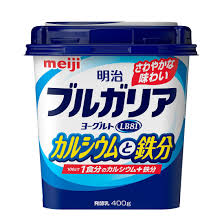
Label: plastic